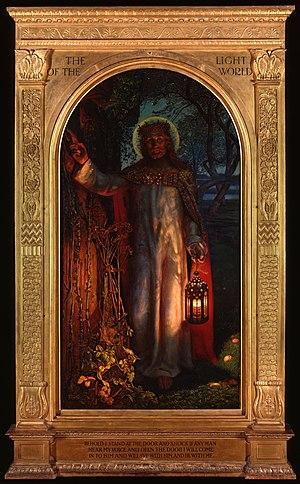
Tableau qui représente Jésus toquant à une porte et qui apporte la lumière au monde.
La Lumière du monde est un tableau peint par William Holman Hunt, un des co-fondateurs de la Confrérie des Préraphaélites. C'est un tableau chargé de symboles et montrant Jésus frappant à une porte fermée.